Alligator Point, Florida

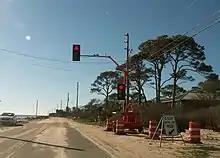
Reconstruction of a road in Alligator Point after Hurricanes Hermine and Michael

Alligator Point contains condos near the marina, and has houses on the bayside and gulf side. Some houses are as old as 70 years. The end of the point is kept as a wildlife refuge for birds and turtles.